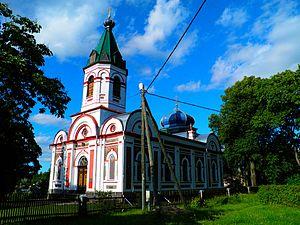
Jaunjelgava est une ville de Lettonie. Elle a 2 245 habitants pour une superficie de 5,1 km².